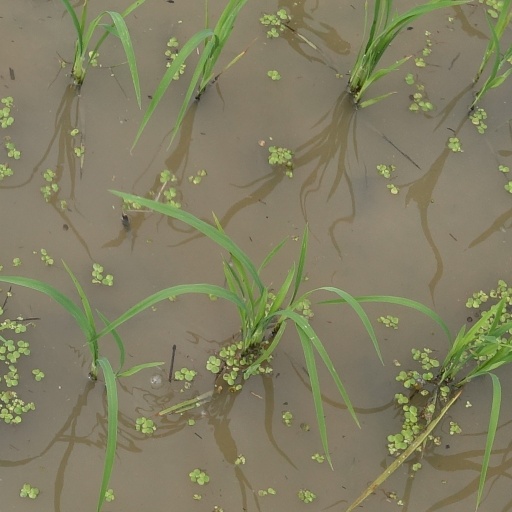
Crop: rice